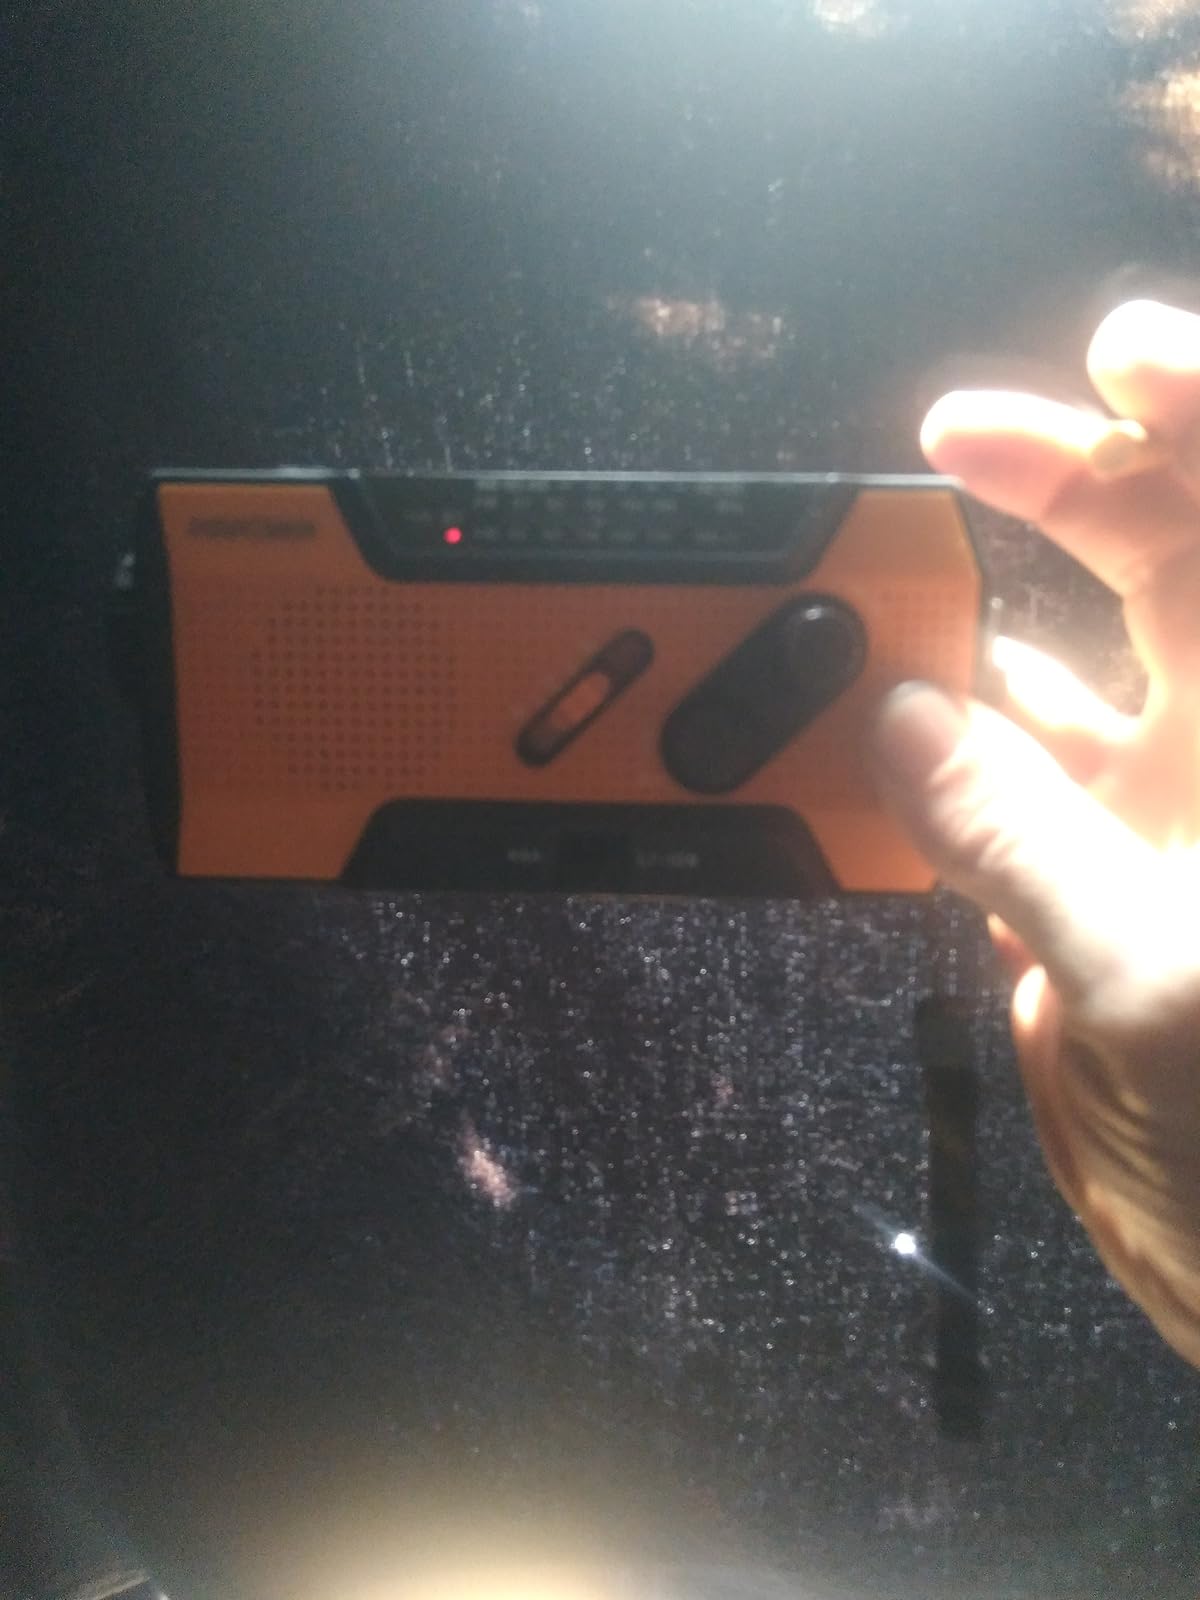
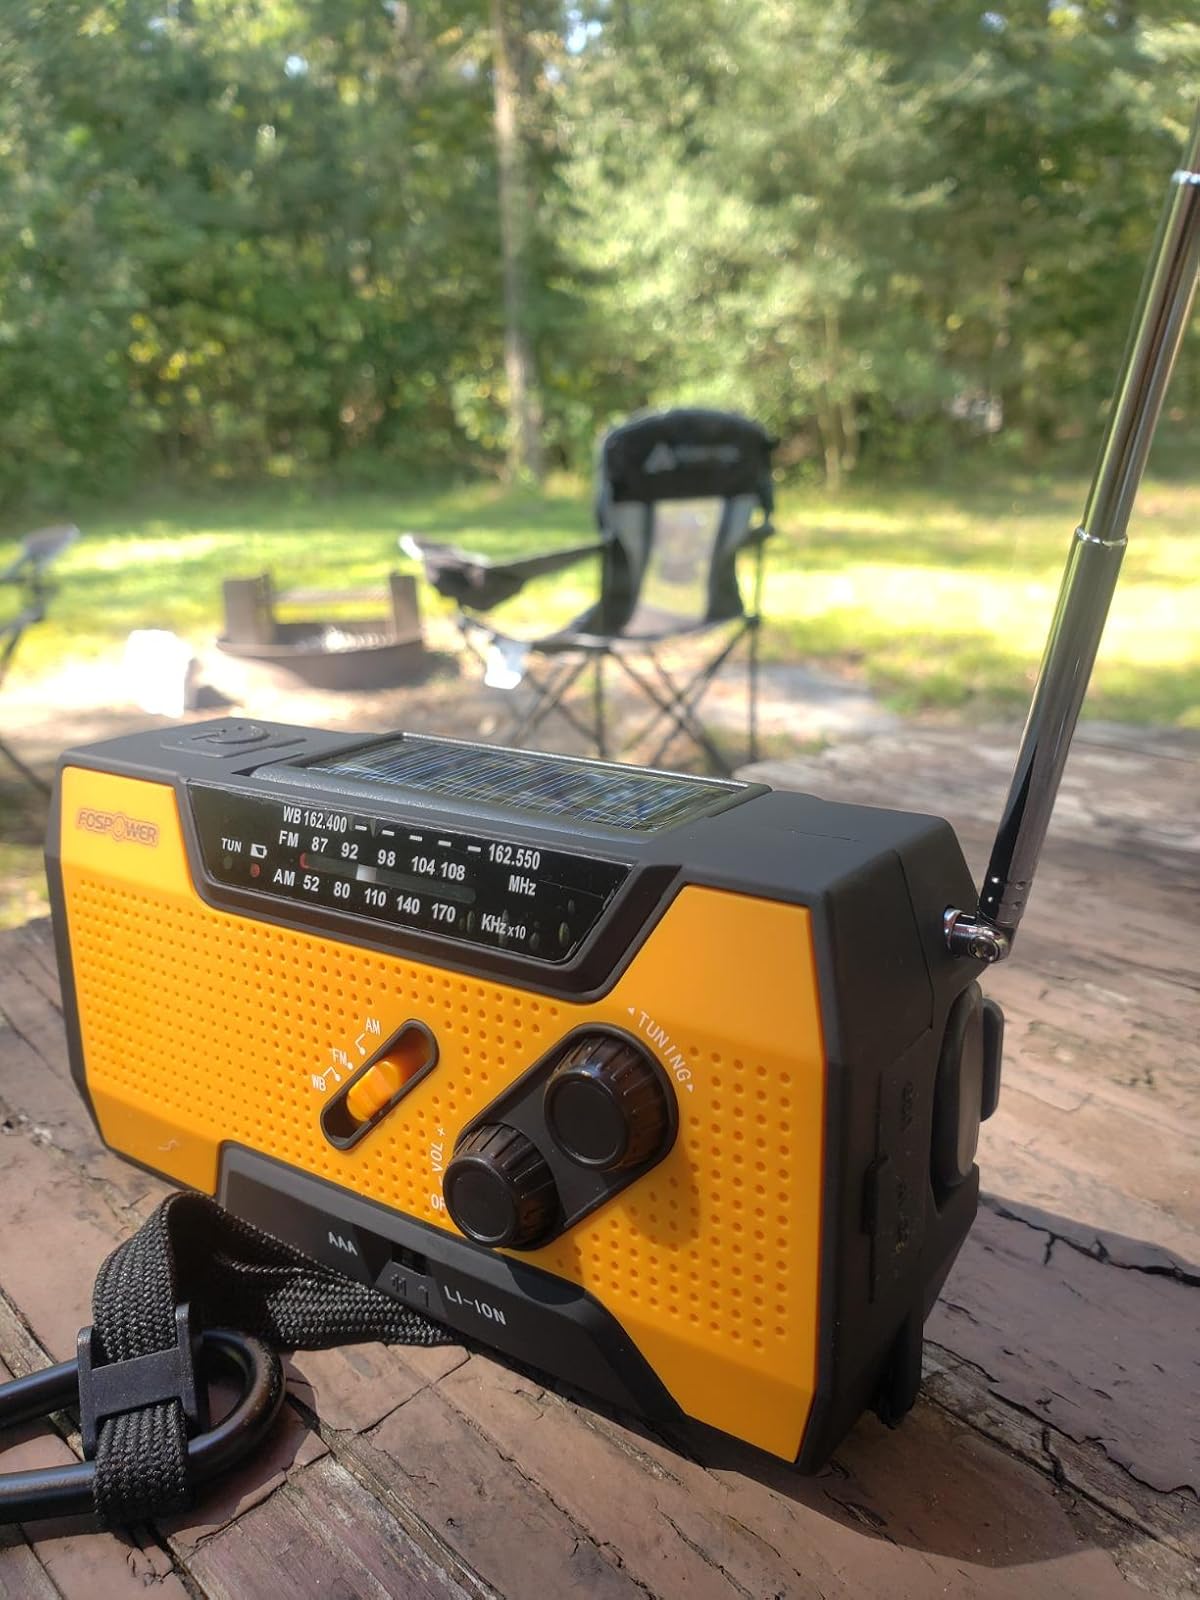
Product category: radio
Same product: yes